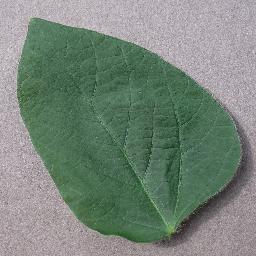
Label: Soybean___healthy